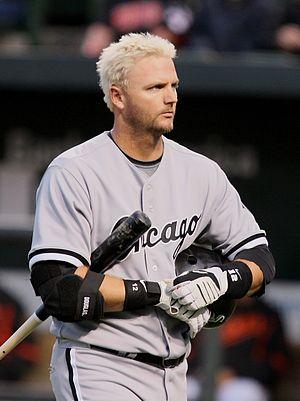
Anthony John Pierzynski, dit A.J. Pierzynski, est un receveur de la Ligue majeure de baseball.
Les White Sox de Chicago sont une franchise de baseball basée à Chicago évoluant dans la Ligue majeure de baseball. Elle correspond plutôt aux quartiers sud de la ville par opposition aux Cubs, du nord. Trois fois vainqueurs des Séries mondiales, les White Sox furent à l'origine du plus grand scandale de l'histoire du baseball, le scandale des Black Sox. En 1919, huit joueurs des Sox acceptent des pots de vin pour perdre la Séries mondiale et sont radiés à vie.